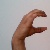
The image shows a hand gesture representing the letter 'C' in Indian Sign Language.